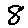
Label: 8